Riddick Moss

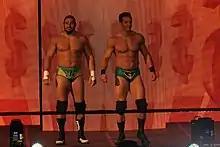
Moss and Tino Sabbatelli in 2018

In October 2016, Moss began teaming with Tino Sabbatelli as the God Gifted Athletes; the two competed in the 2016 Dusty Rhodes Tag Team Classic, where they lost in the first round to TM61 on the October 12 episode of "NXT". Moss made a further appearance on the January 4, 2017, episode of "NXT", again teaming with Sabbatelli and losing to The Revival (Dash Wilder and Scott Dawson). The duo had their first televised victory on the October 25 episode of "NXT", defeating Oney Lorcan and Danny Burch; they began performing as heels during this time. In early 2018, Moss and Sabbatelli entered the Dusty Rhodes Tag Team Classic, losing to Sanity in the first round. On the April 25 episode of "NXT", during a match with Heavy Machinery, Sabbatelli ditched Moss, thus ending their alliance. In May, he tore his Achilles tendon, which would require several months to recuperate. Moss returned from injury at a live event on November 30, losing to Matt Riddle after a surprise appearance. In March 2019, he started being managed by Robert Strauss at live events.